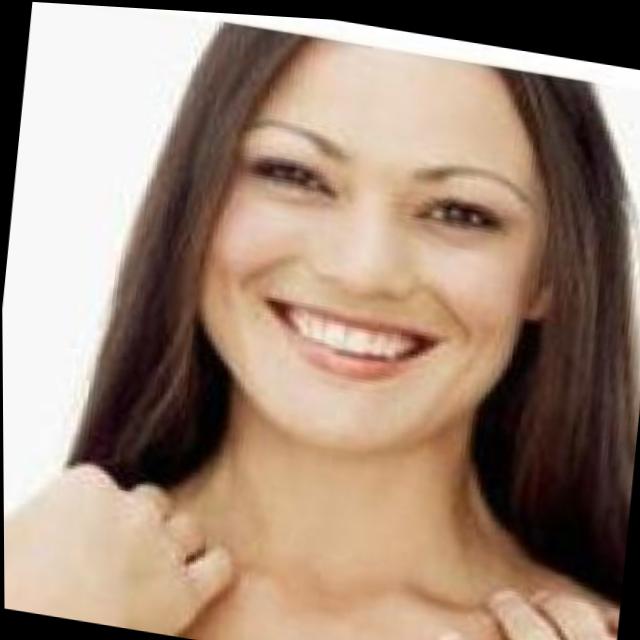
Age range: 21-44